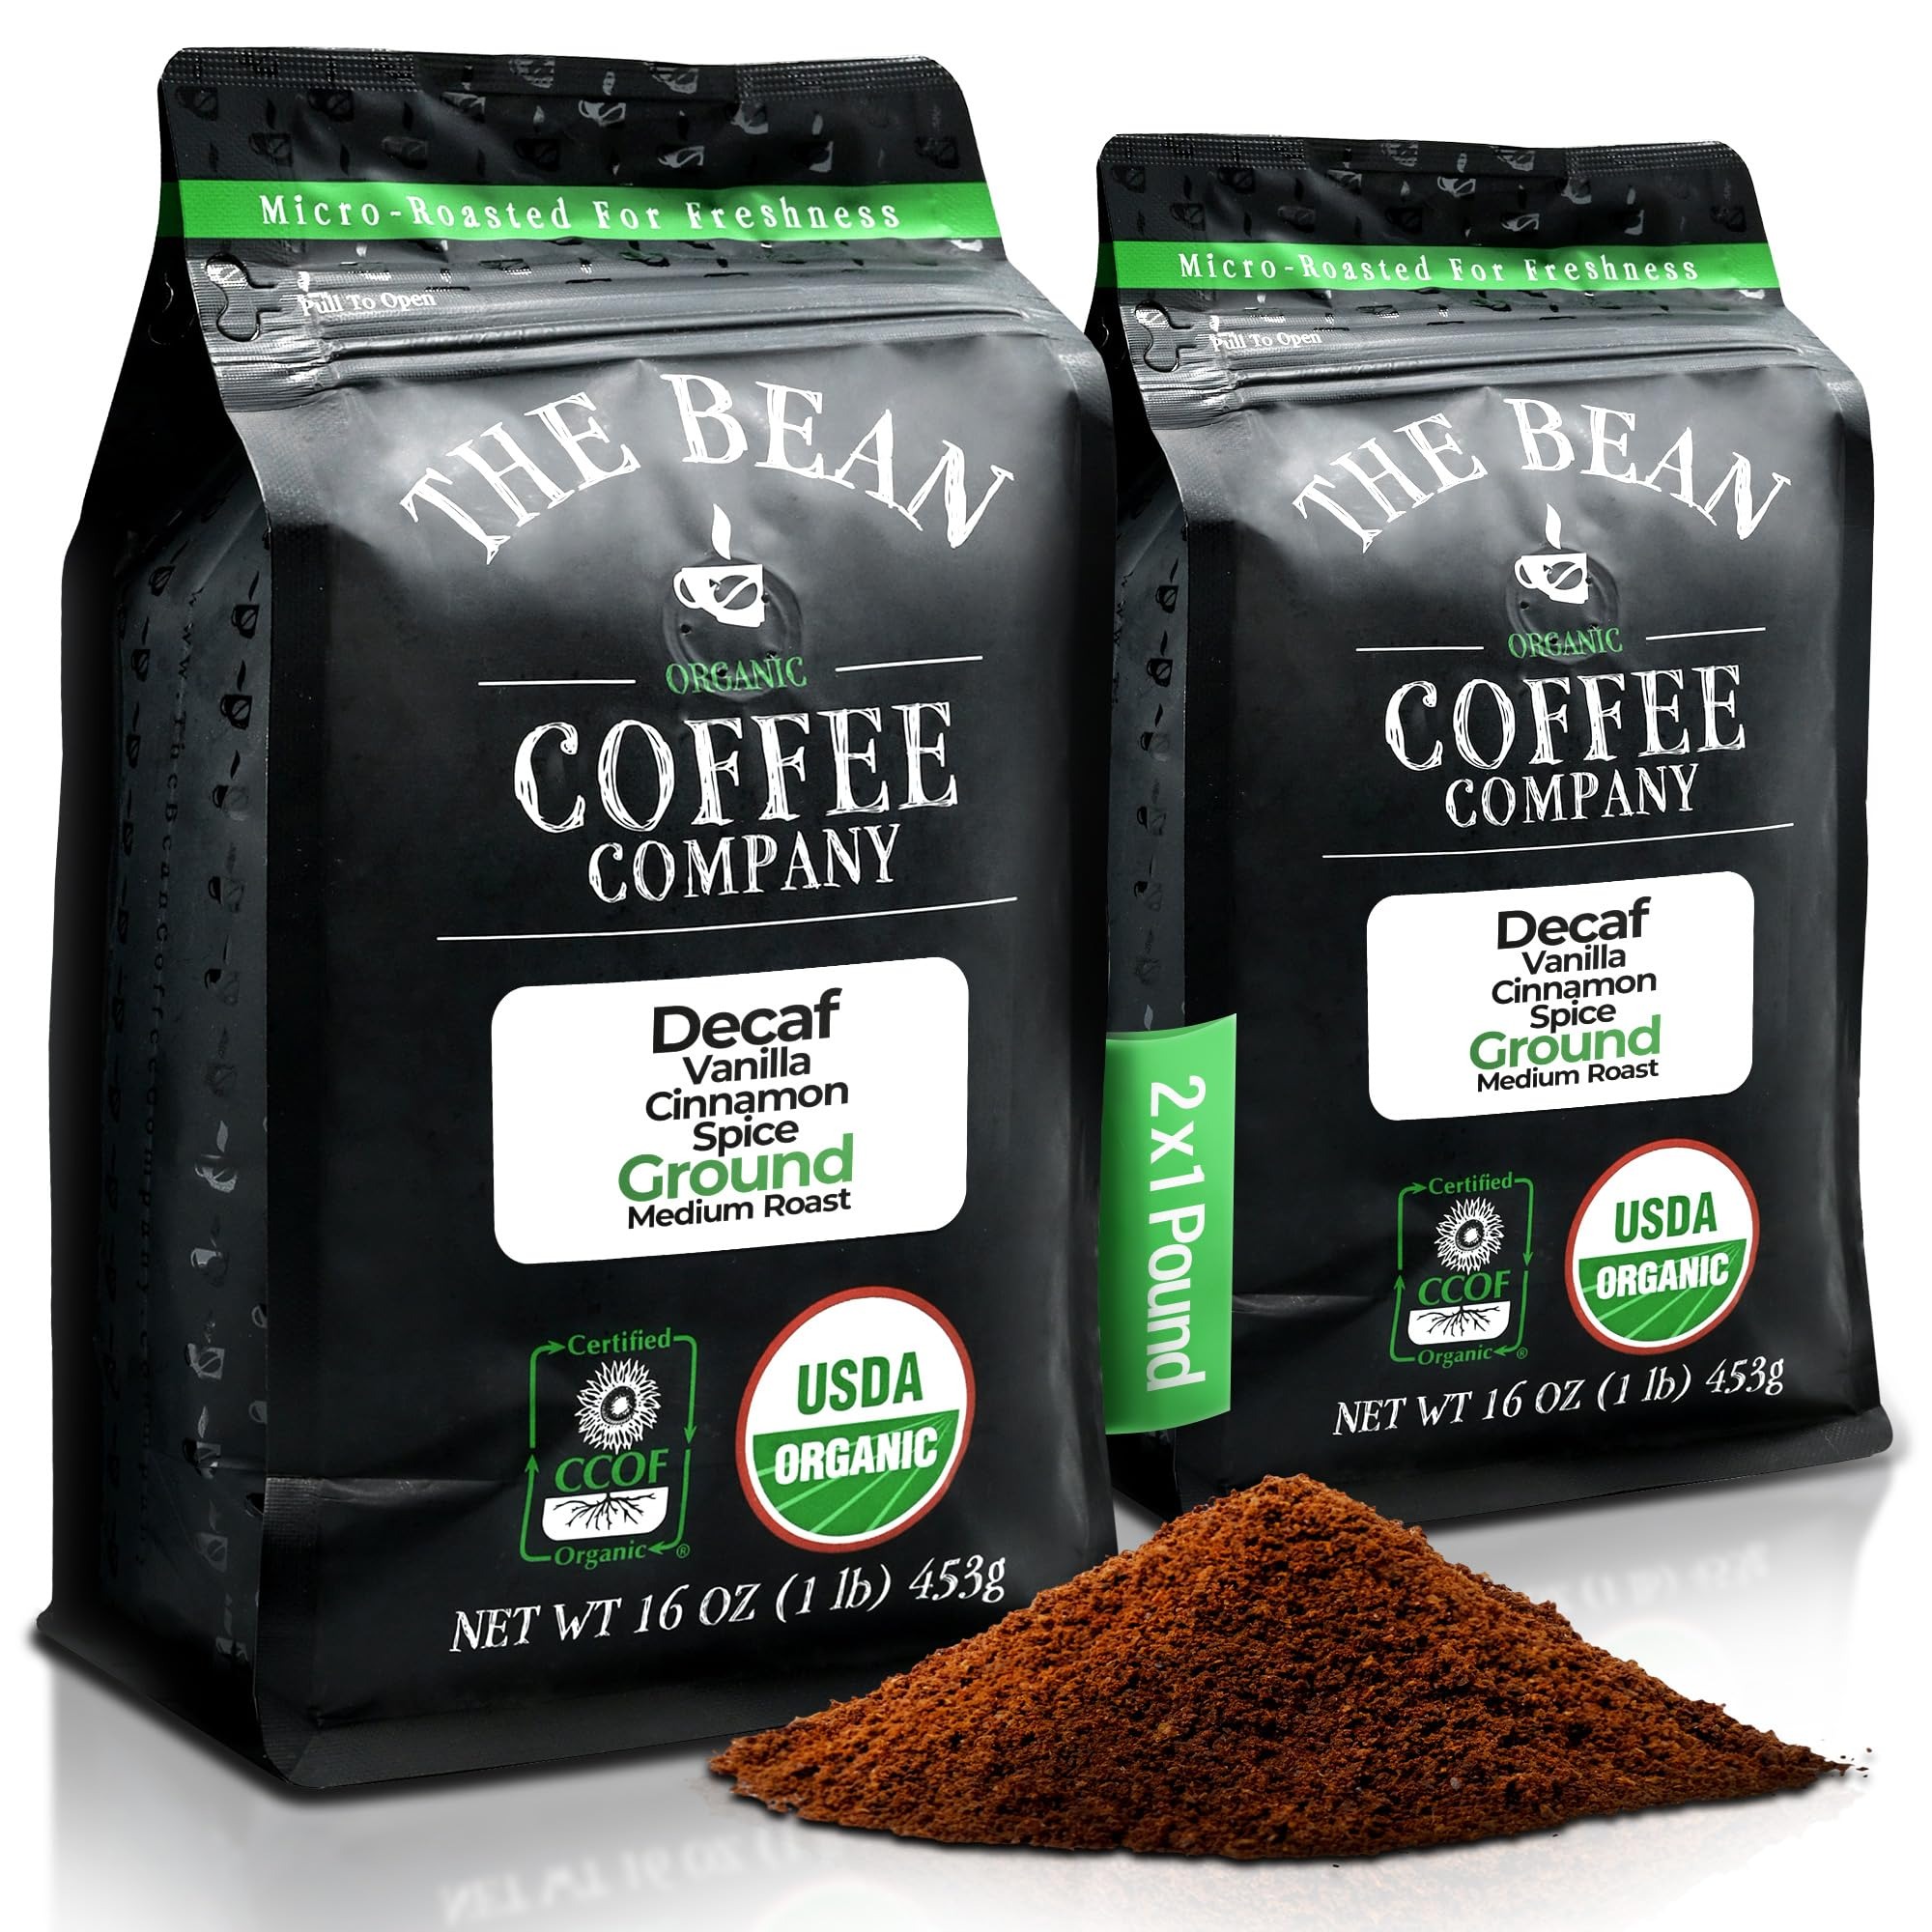
Item Name: The Bean Organic Coffee Company Water Processed DECAF Vanilla Cinnamon Spice, Medium Roast, Ground Coffee, 16-Ounce Bags (Pack of 2), Café Molido Tostado Orgánico descafeinado
Bullet Point 1: CERTIFIED ORGANIC: The Bean Organic Coffee Company uses 100% organic coffee beans, certified by both the USDA and CCOF (California Certified Organic Farmers). Plus, our natural flavorings are also certified organic, guaranteeing a pure and eco-friendly coffee experience
Bullet Point 2: SMALL BATCH ROASTED IN THE USA: Our organic decaf Vanilla Cinnamon Spice Ground coffee is hand roasted in small batches in the USA and packaged at the peak of its cycle to preserve its natural flavors and fresh-roasted quality
Bullet Point 3: ECO-CONSCIOUS FARMING: We uphold farming practices that enhance soil and water quality, reduce synthetic materials, protect biodiversity, and avoid genetic engineering. Your cup of coffee supports a greener planet while you enjoy low acid decaf organic coffee
Bullet Point 4: WATER PROCESSED DECAF: Savor the robust coffee flavor without caffeine's effects. Our mountain and swiss water decaffeination processed coffee is entirely chemical-free, preserving coffee's natural goodness. It's a healthier choice for those seeking a caffeine-free, full-bodied coffee experience
Bullet Point 5: FAMILY-OWNED AND USA GROWN: From our humble beginnings at a Southern California farmer's market in 2007, we've expanded our family-owned business to bring premium organic coffee straight to customers across the United States
Product Description: Like all coffees from the bean coffee company, this 100% Arabica coffee was hand roasted in small batches and packaged at the peak of its cycle to preserve its natural flavors and fresh-roasted quality. The Bean Coffee Company has a combined more than 25 years of Roasting experience with an innovative commitment to great taste, quality and health. It's all about the bean.
Value: 32.0
Unit: Ounce

Price: 38.27